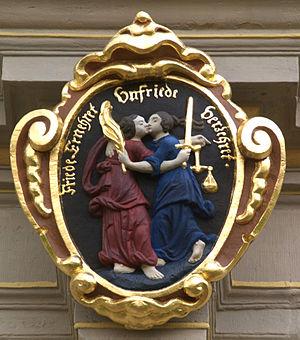
Le château de Friedenstein est un palais baroque construit sur le site du Château de Grimmenstein, rasé en 1567, dans la ville de Gotha en Allemagne.